Marquette Branch Prison

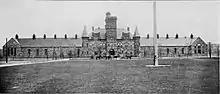
Marquette Branch Prison Marquette MI 1912

The original 1889 complex included the Administration Building, Rotunda, Cell Block A, and Cell Block B. Cell Block A was demolished in 1971, but the other buildings still remain. These buildings, designed by William Scott and Company of Detroit, form an imposing Richardsonian Romanesque complex constructed of local sandstone, with a contrasting red sandstone used for the stringcourses, cornices, window surrounds, arches, and tower battlements.